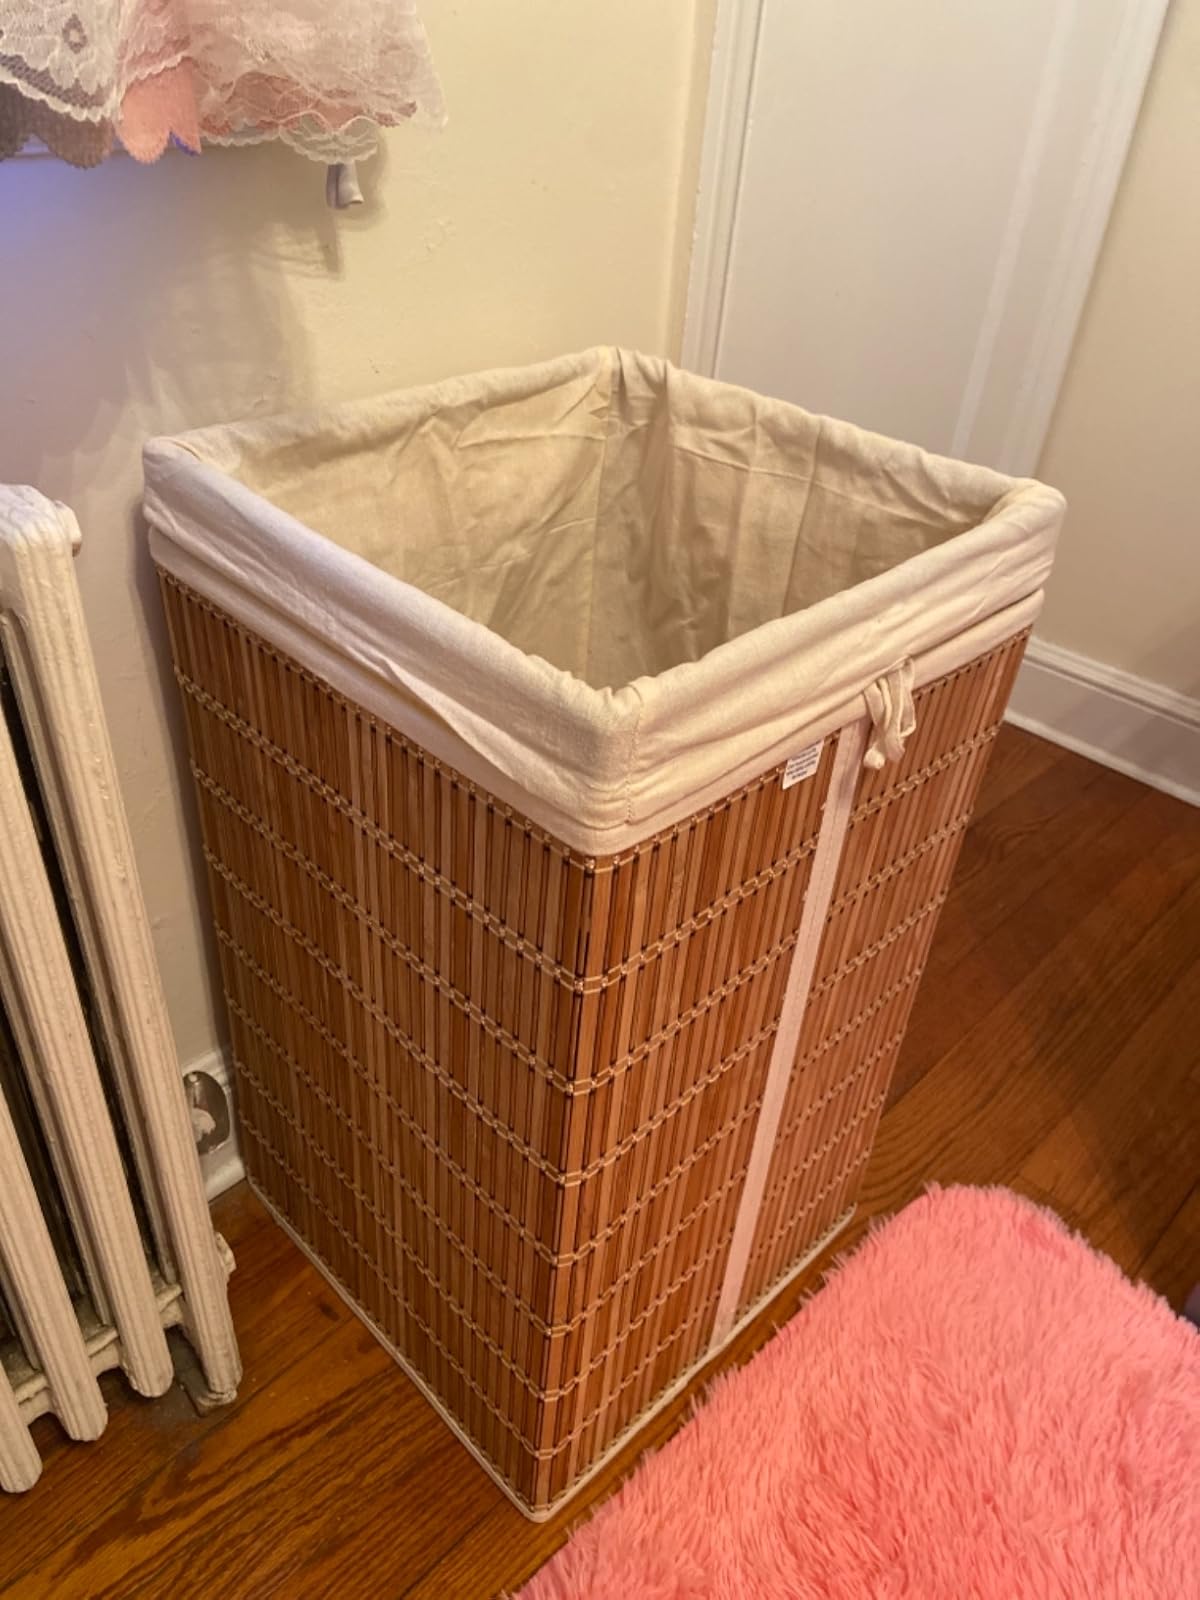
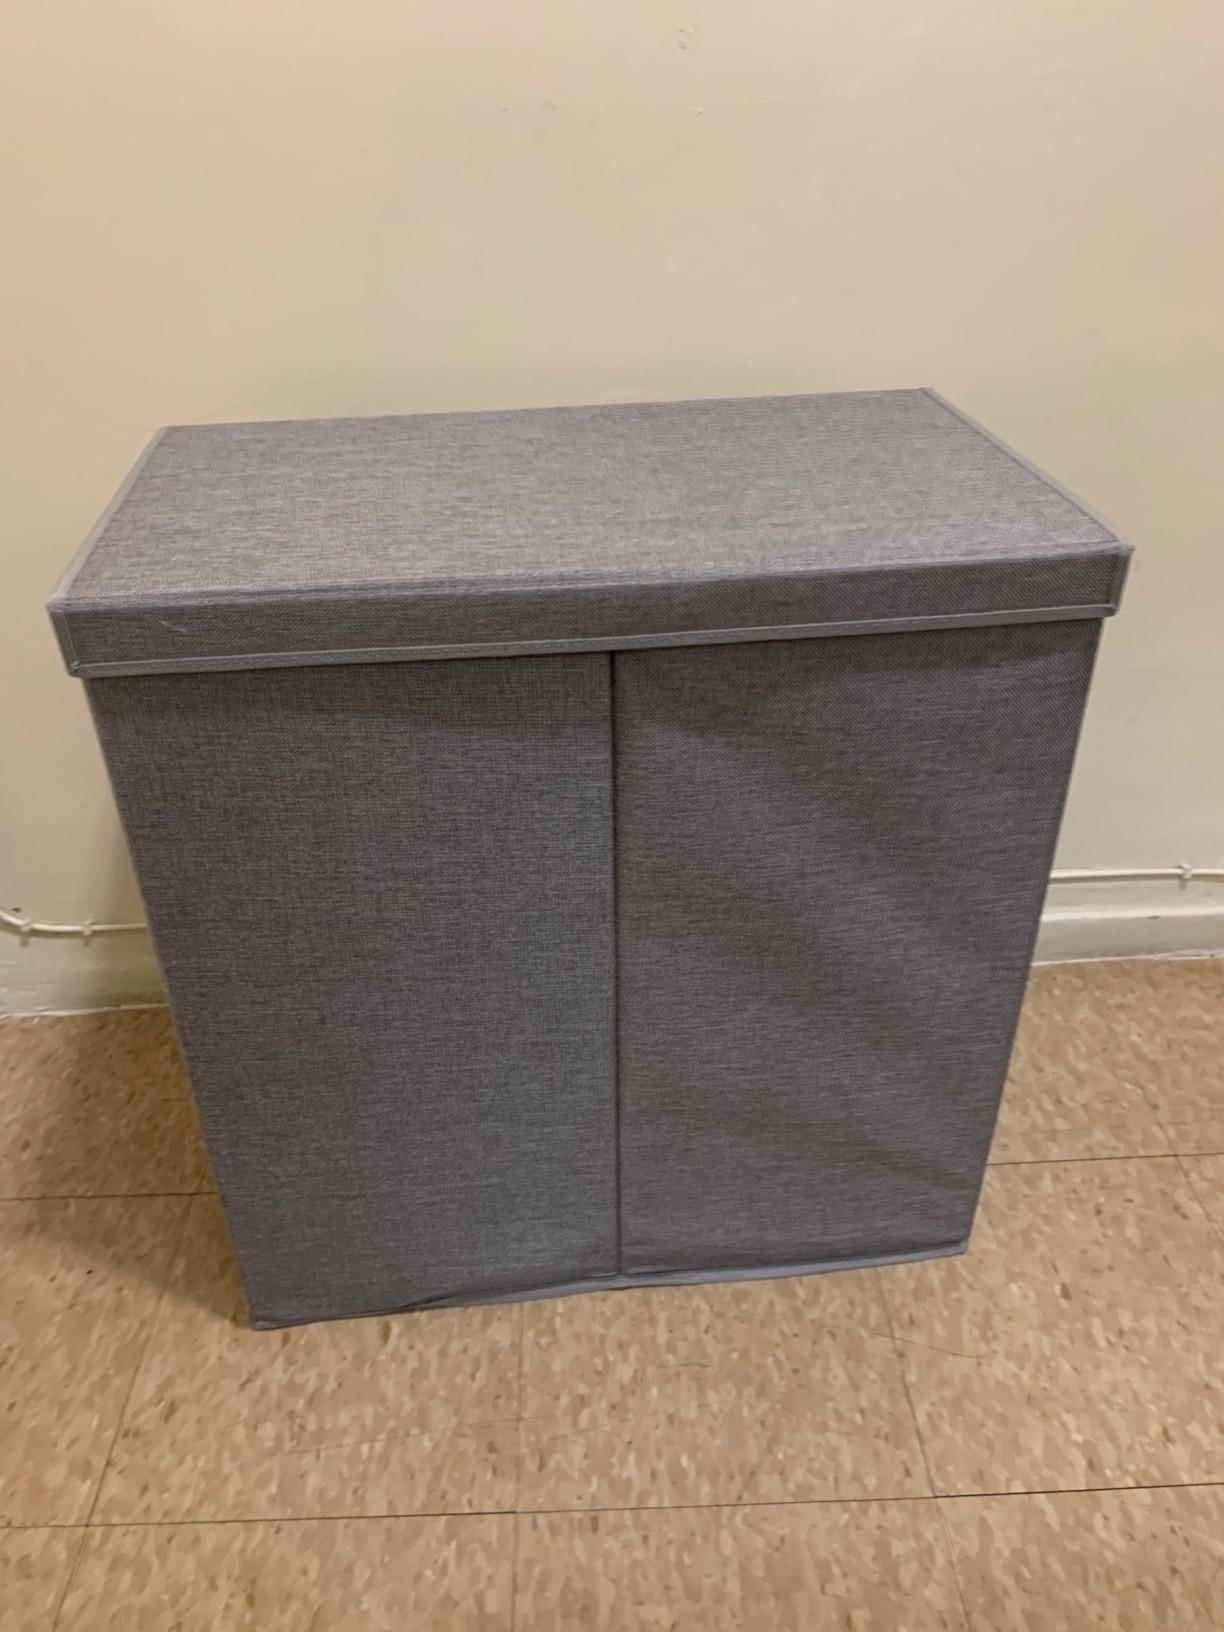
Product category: items_hamper
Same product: no